RAF Fairford

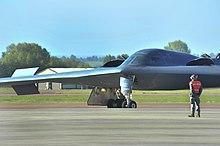
A US Air Force B-2A Spirit taxis after landing at RAF Fairford in June 2015

Since June 2014 RAF Fairford has seen regular heavy bomber exercises return with B-52H, B-2A and in September 2016, B-1B aircraft for short duration exercises by Air Force Global Strike Command and US Air Force Reserve units from Barksdale, Minot, Whiteman and Dyess Air Force Bases. These exercises include participation in NATO exercises Baltops, Saber Strike and Ample Strike. Baltops, mainly a maritime exercise, takes place off the Baltic States of Estonia, Latvia and Lithuania, while Saber Strike saw the B-52s flying close air support missions in Poland. Taking advantage of B-52 deployment in 2014 were two flights of two B-2 Spirits, which made brief visits to Fairford as part of Global Power training flights. The Ample Strike exercise in September 2016 was the first time that US Air Force Reserve had deployed two types of heavy bombers (B-1Bs and B-52Hs) under the same parent operating Wing (307BW). March 2019 saw the largest deployment of B-52Hs to RAF Fairford since Operation Iraqi Freedom in 2003, when six bombers arrived from the 2nd Bomb Wing.